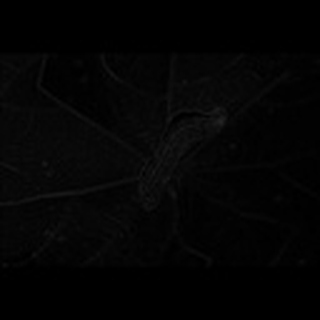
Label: cotton_army_worm